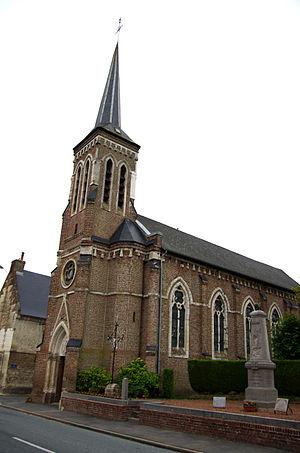
Thièvres est une commune française située dans le département du Pas-de-Calais en région Hauts-de-France.